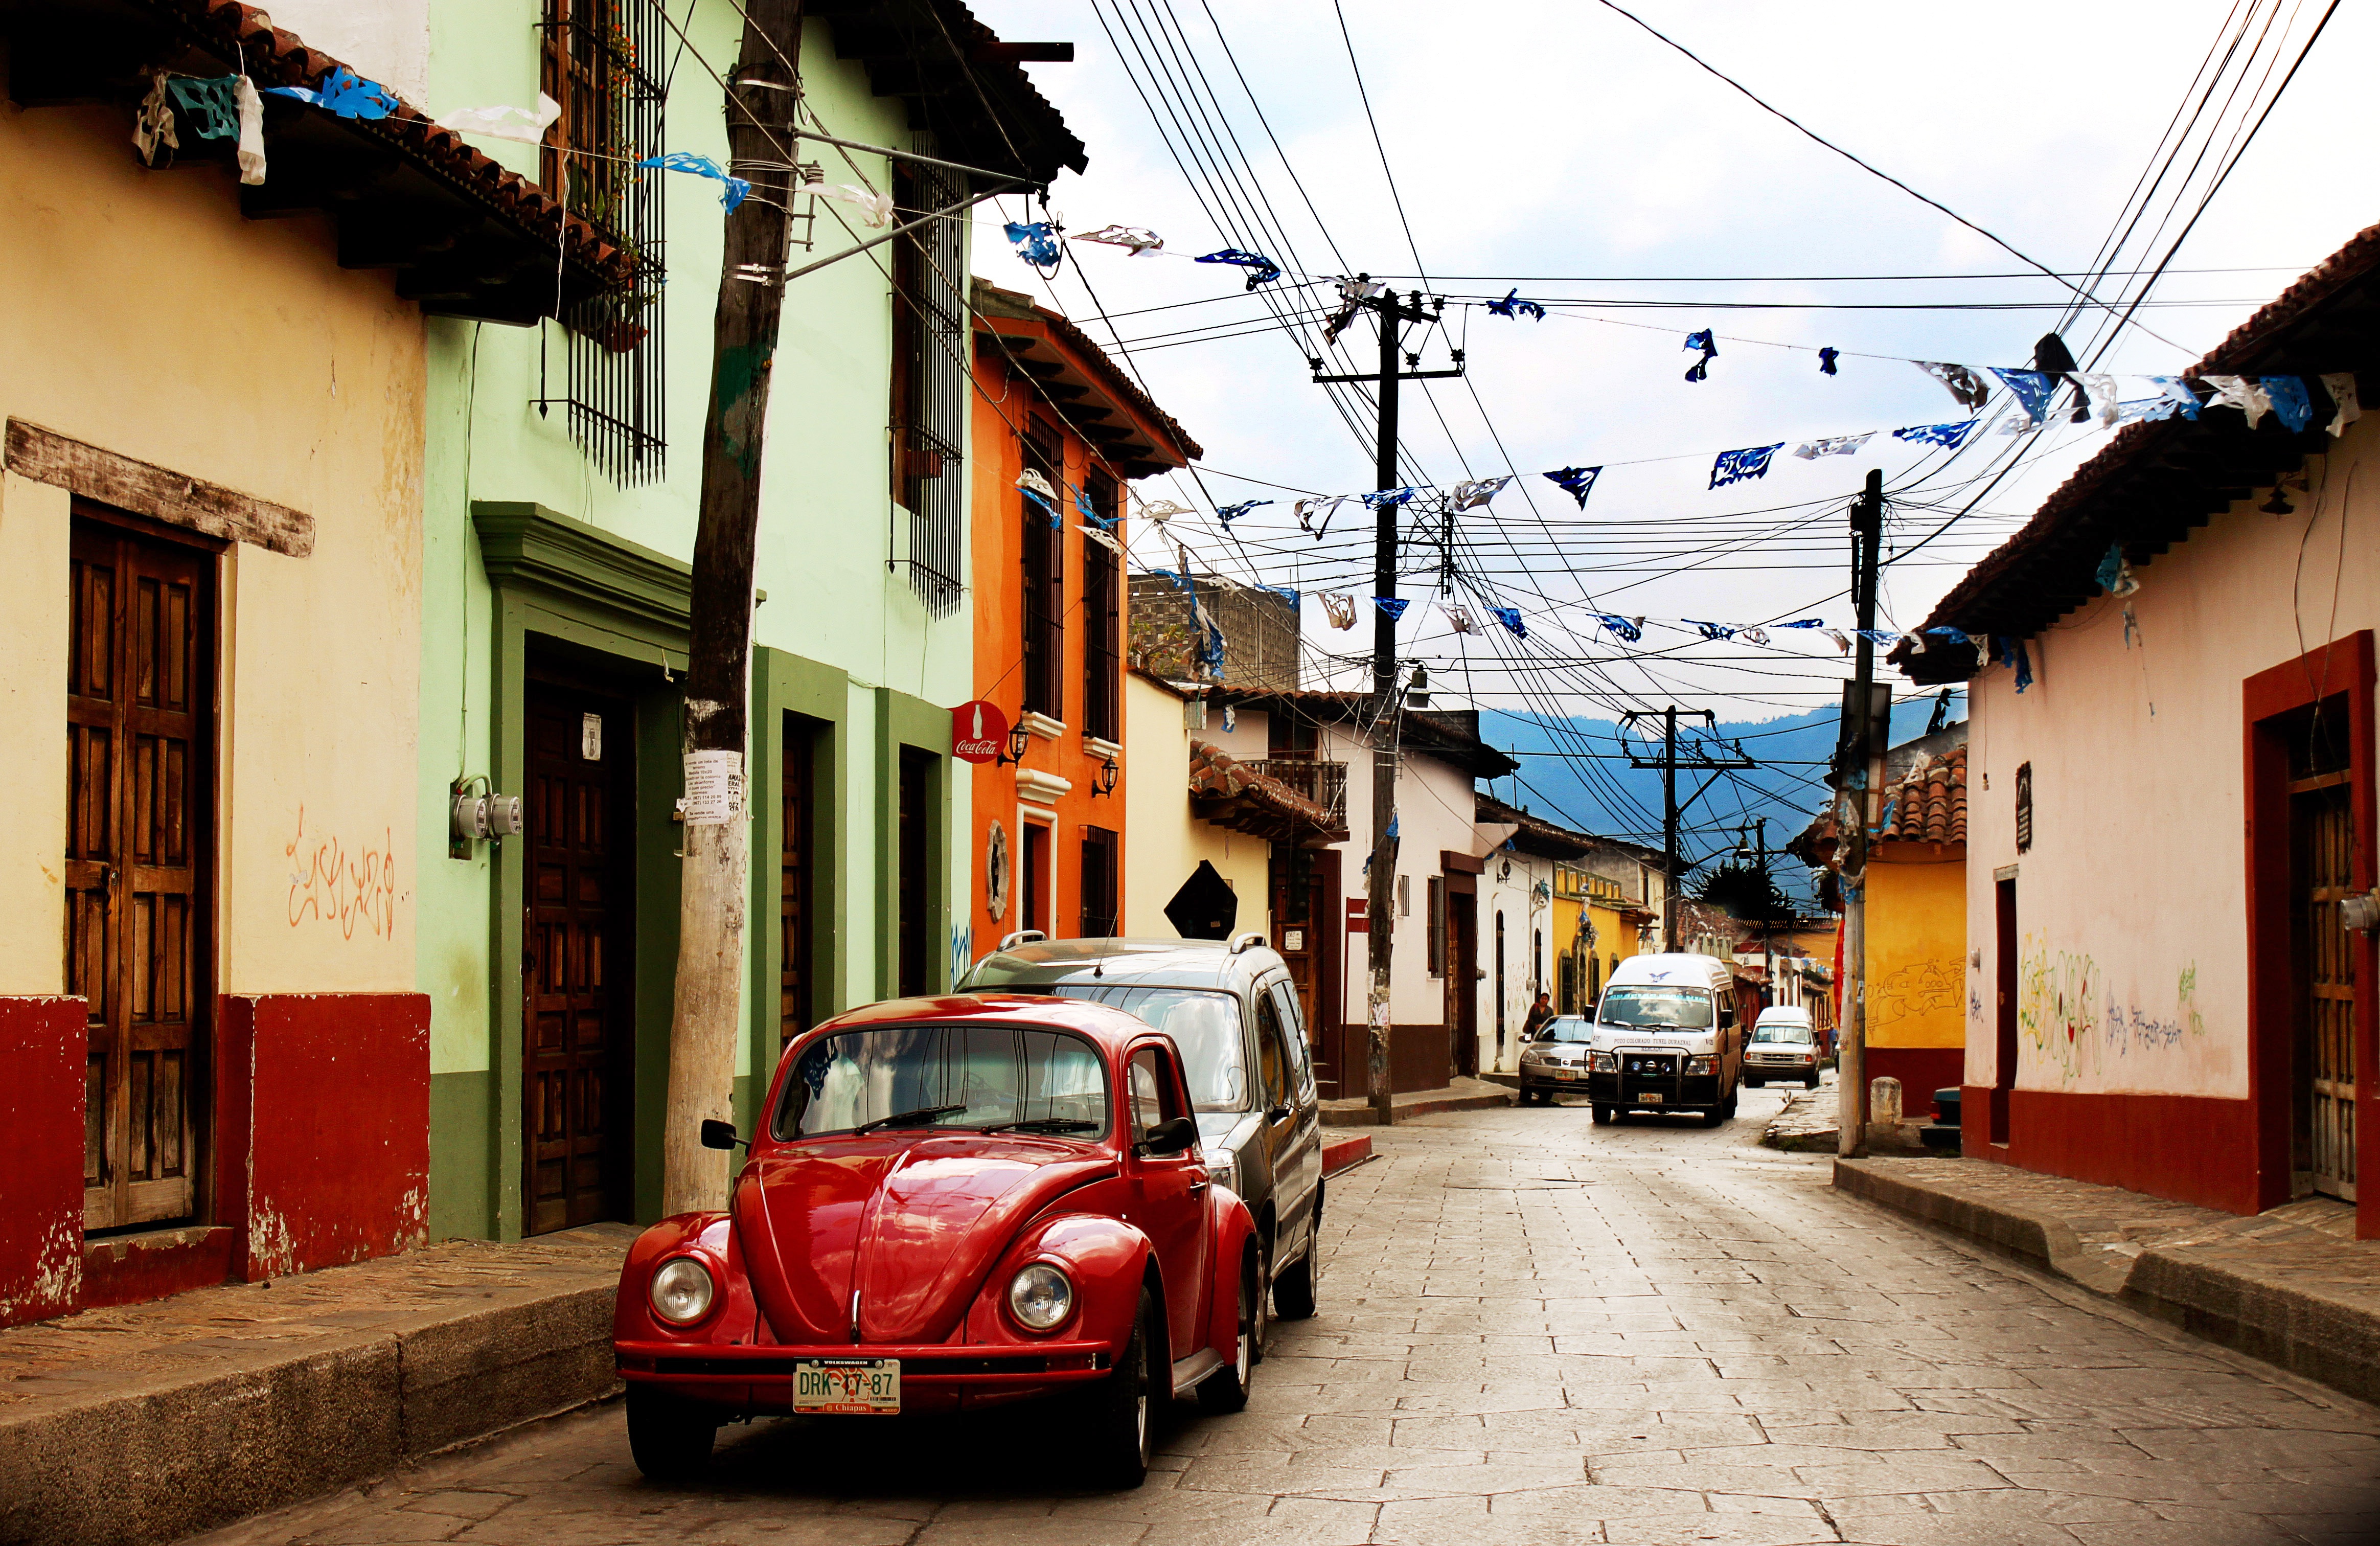
road, street, car, town, alley, travel, vehicle, color, infrastructure, neighbourhood, urban area, human settlement